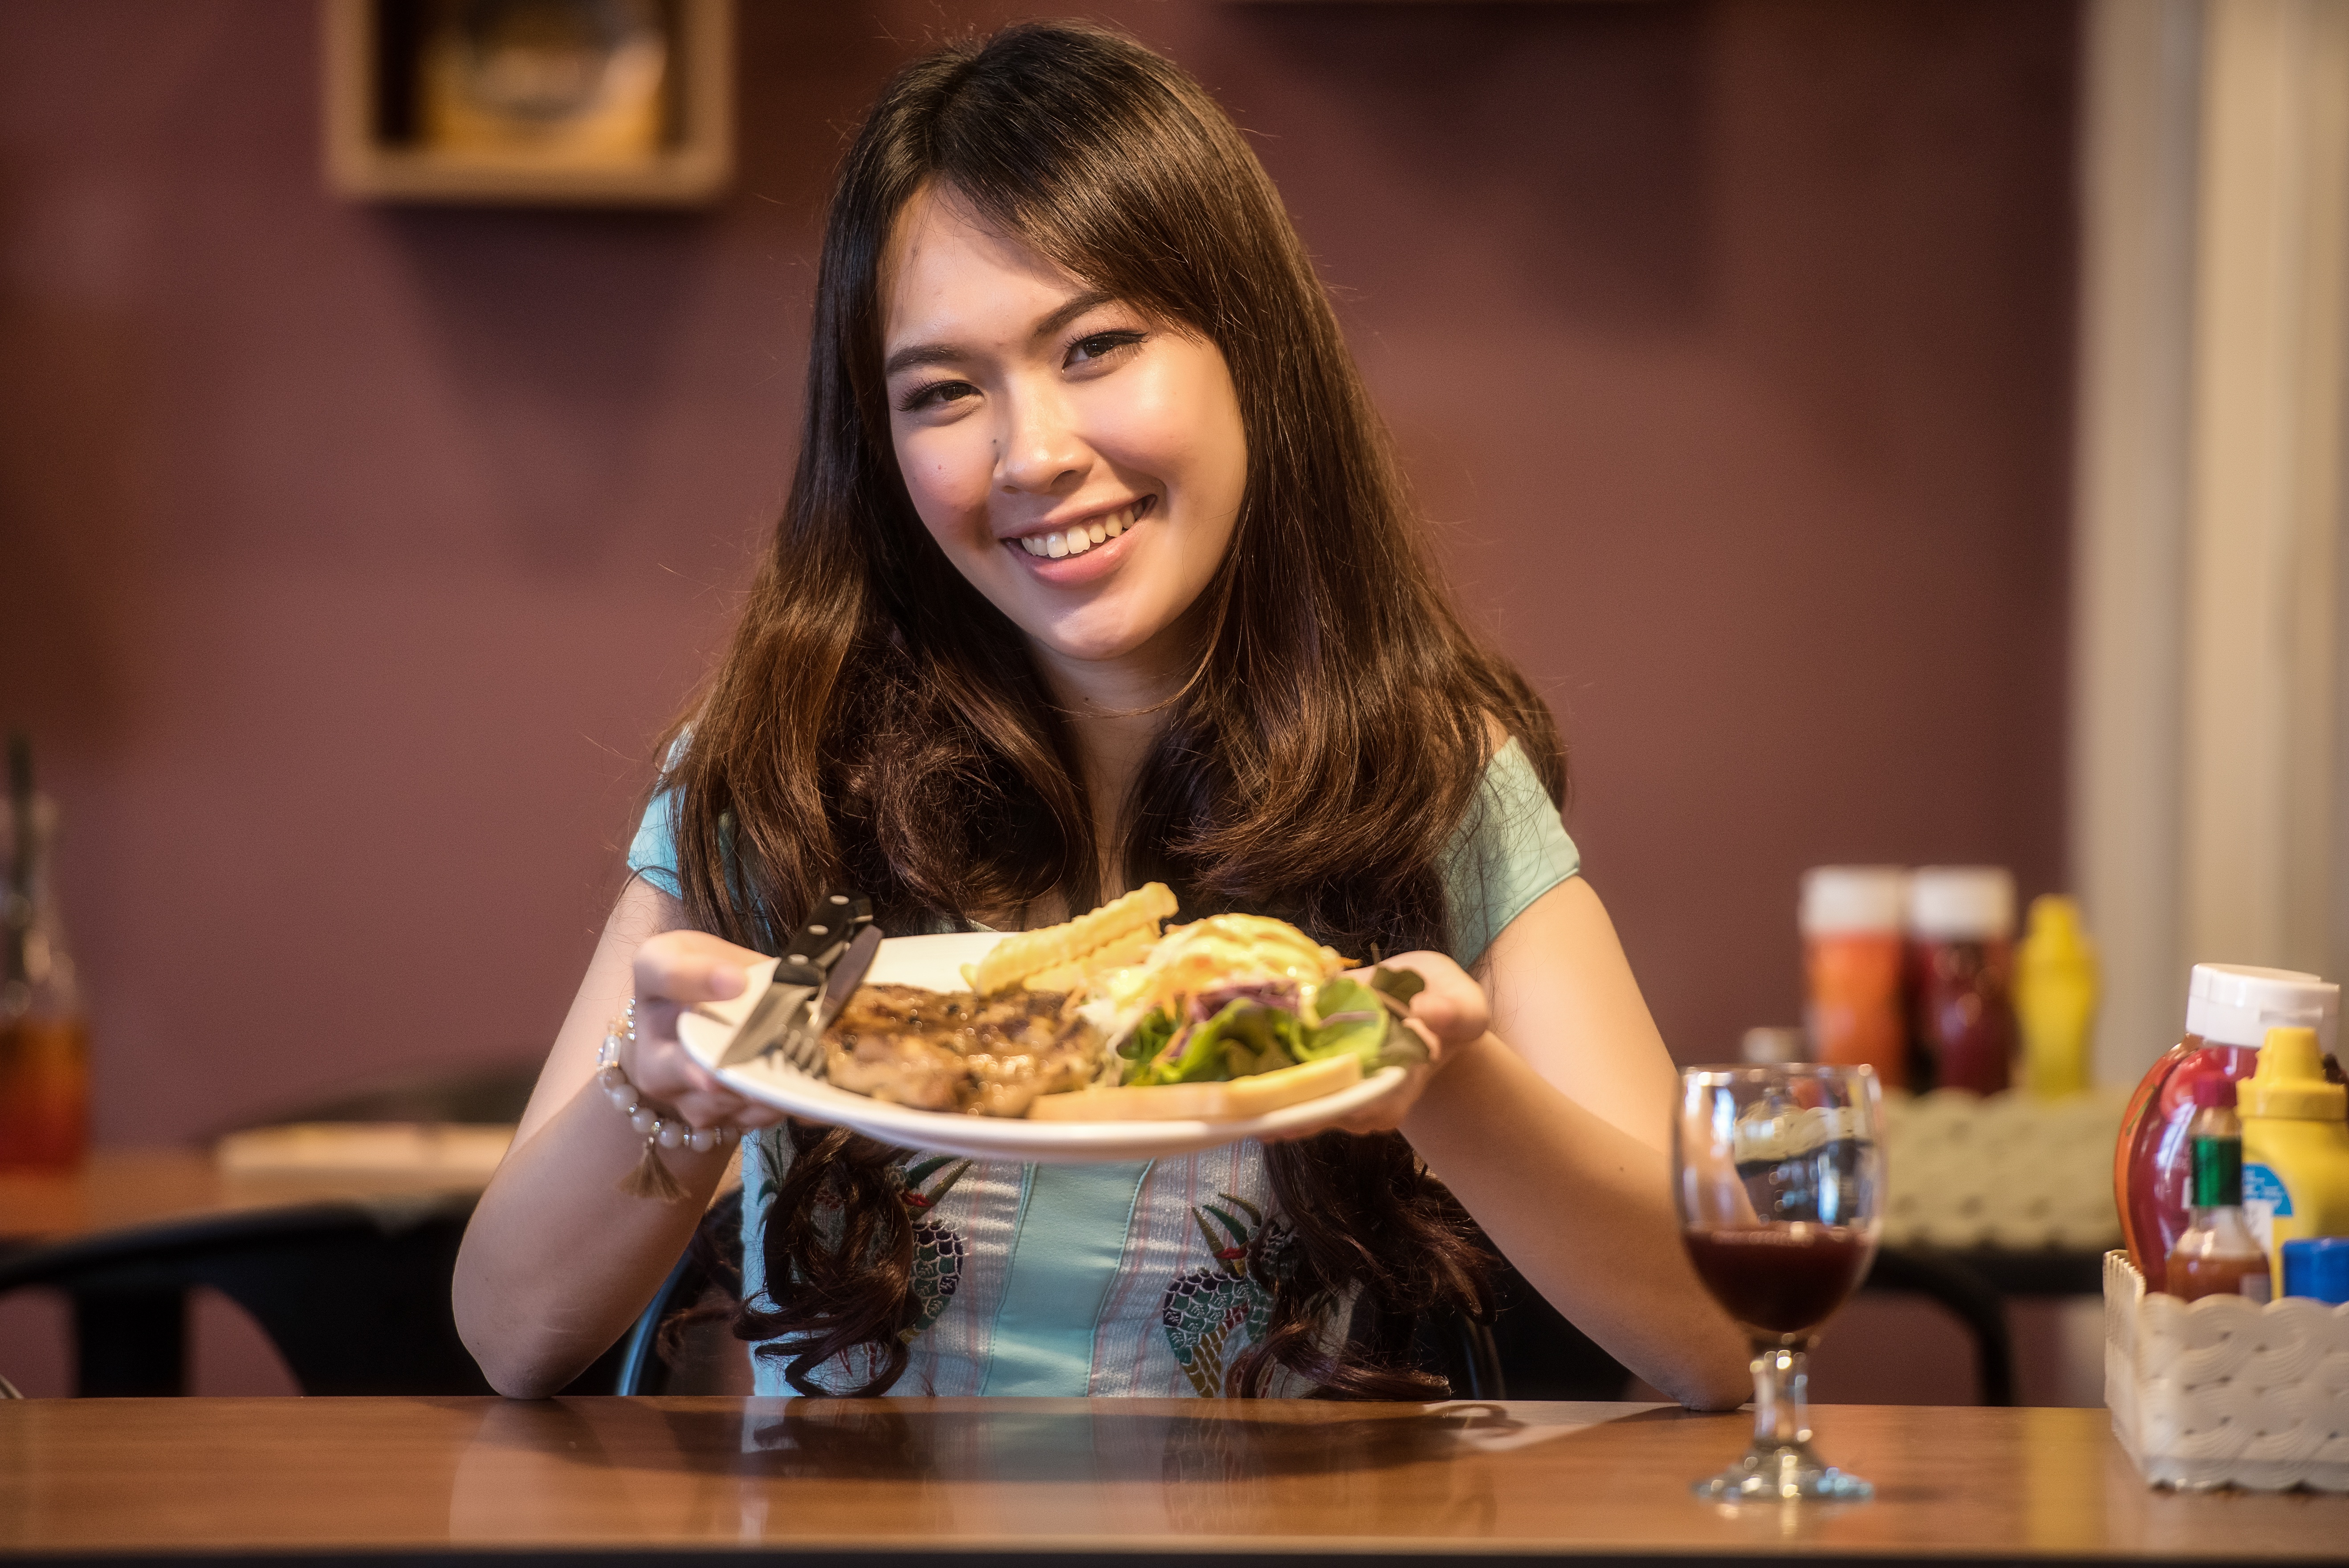
fork, people, girl, woman, restaurant, part, young, meal, food, cooking, kitchen, asia, eat, meat, lunch, pork, beef, delicious, chicken, steak, knife, grill, fried, face, eating, dinner, turkey, party, concept, middle, good, strong, rare, lipstick, hungry, fillet, protein, completed, the cow, sense, human action, addicted to drugs